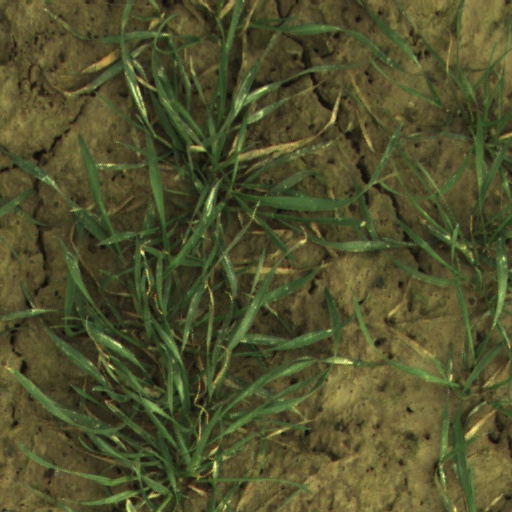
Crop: wheat